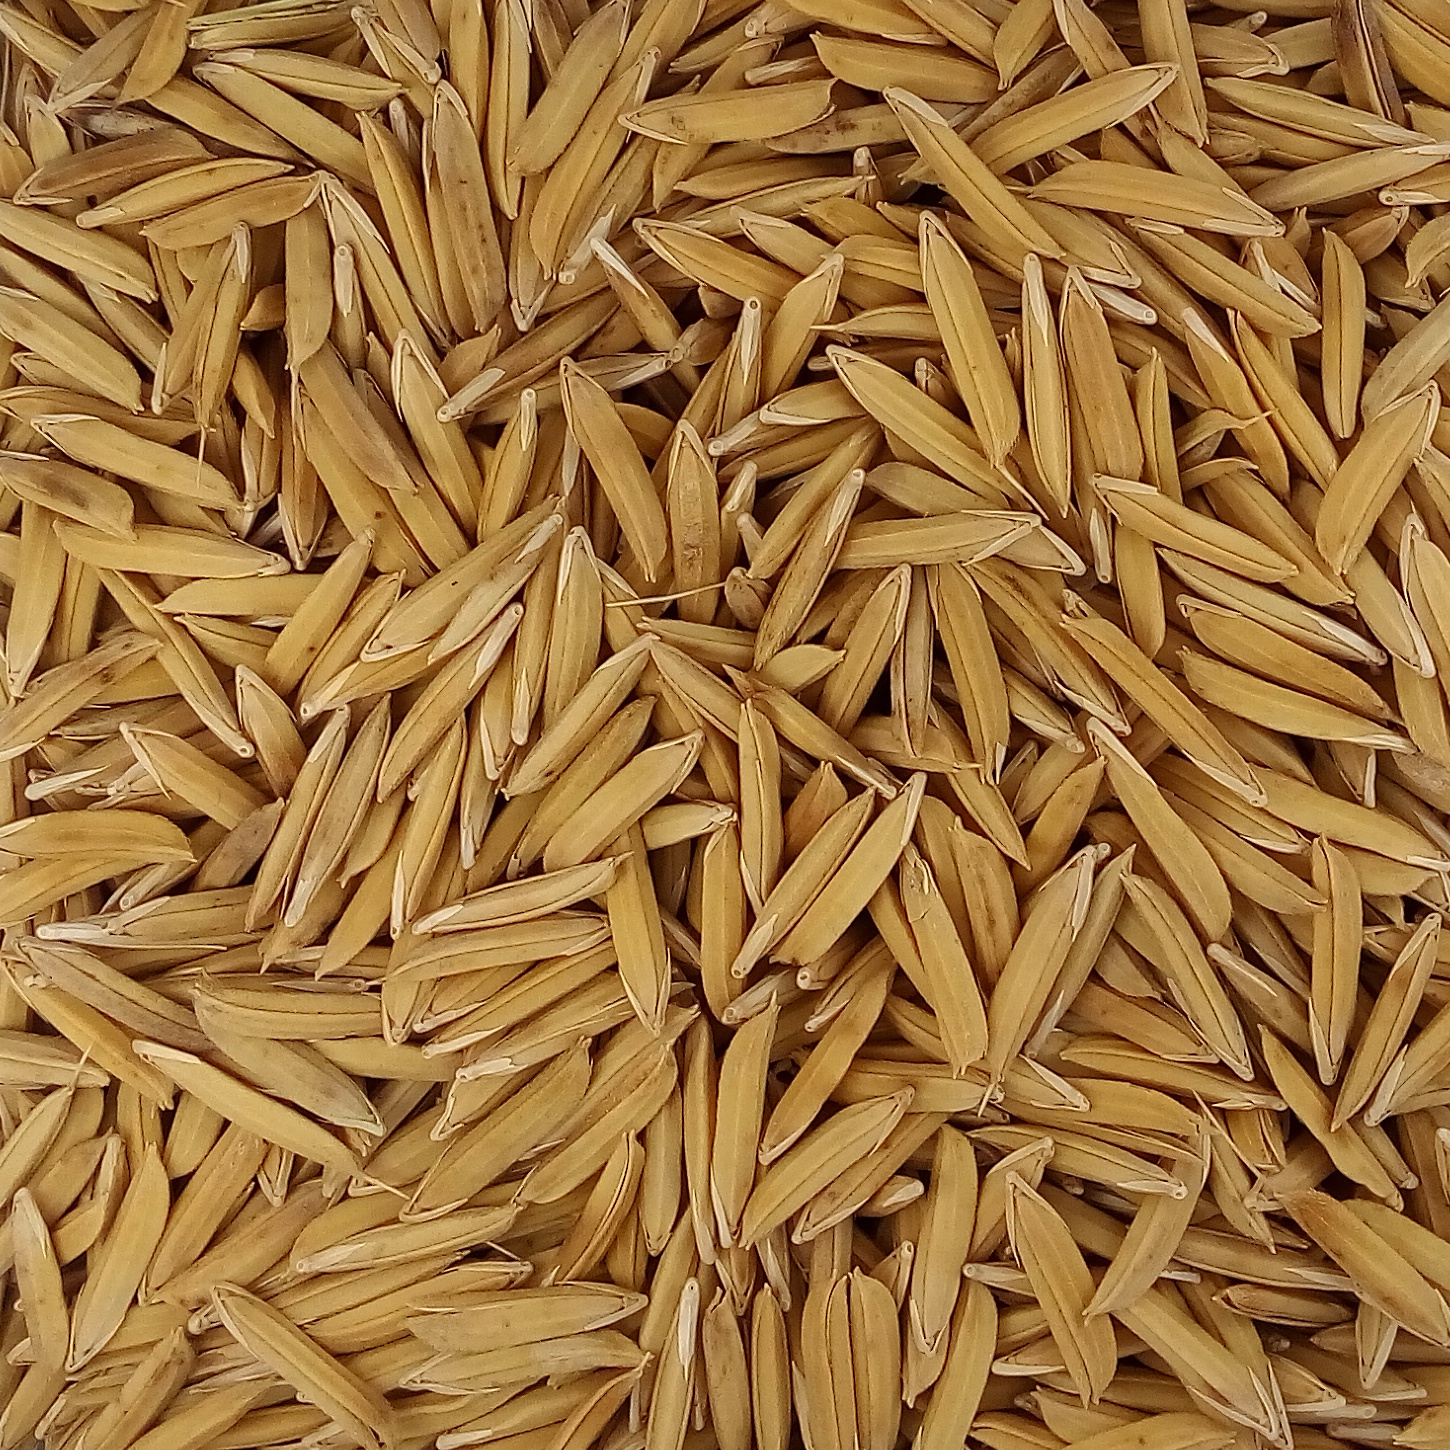
Rice seed variety: 1121